HMHS Britannic

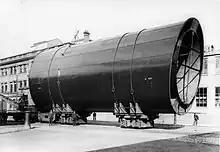
One of "Britannic" funnels being transported to Harland & Wolff shipyards

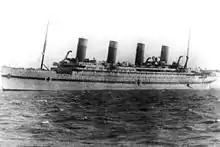
"Britannic" seen after her conversion to an operative hospital ship, January 1916

"Britannic"s keel was laid on 30 November 1911 at the Harland and Wolff shipyard in Belfast, on the gantry slip previously occupied by , 13 months after the launch of that ship, and , launched seven days before. The acquisition of the ship was planned to be at the beginning of 1914. Due to improvements introduced as a consequence of the "Titanic"s disaster, "Britannic" was not launched until 26 February 1914, which was filmed along with the fitting of a funnel. Several speeches were given in front of the press, and a dinner was organised by White Star in honour of the launching. Fitting out began subsequently. The ship entered dry dock in September and her propellers were installed.